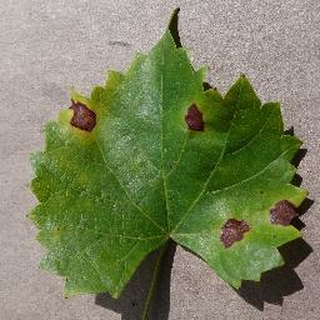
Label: grape_black_rot